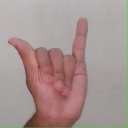
अक्षर: य